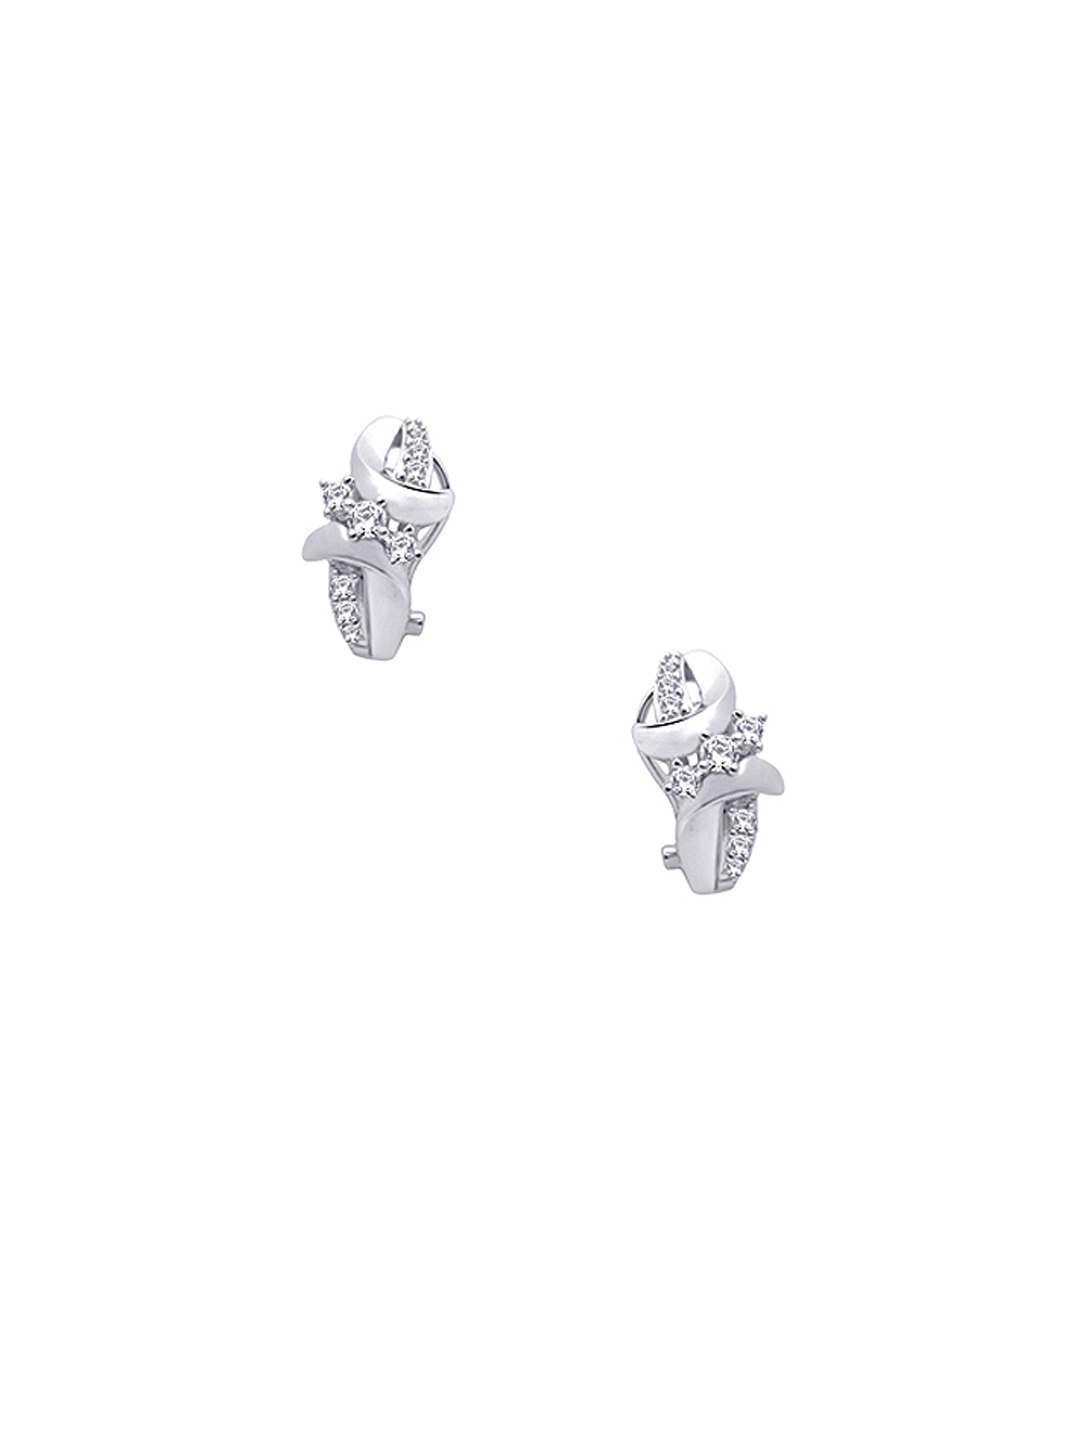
Lucera Women Silver Earrings
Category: Accessories / Jewellery / Earrings
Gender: Women
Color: Silver
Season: Summer 2013
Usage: Casual